Michigan Wolverines men's ice hockey

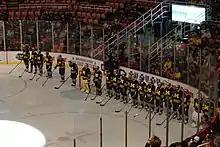
The Michigan Wolverines at the 2015 Great Lakes Invitational

Built in 1923 as a field house, the facility is named in honor of Michigan's legendary football coach and athletic director, Fielding H. Yost. For many years, it housed the Michigan basketball team, until they relocated to the larger Crisler Arena in 1967. It also housed the track teams in the 1950s. In 1973, it was converted into an ice arena, and the Michigan hockey team has used it ever since. The University of Michigan's Senior and Collegiate synchronized skating and freestyle teams also practice at Yost. In addition, local high school teams, recreational leagues (AAAHA) and the university's intramural hockey league call it home.